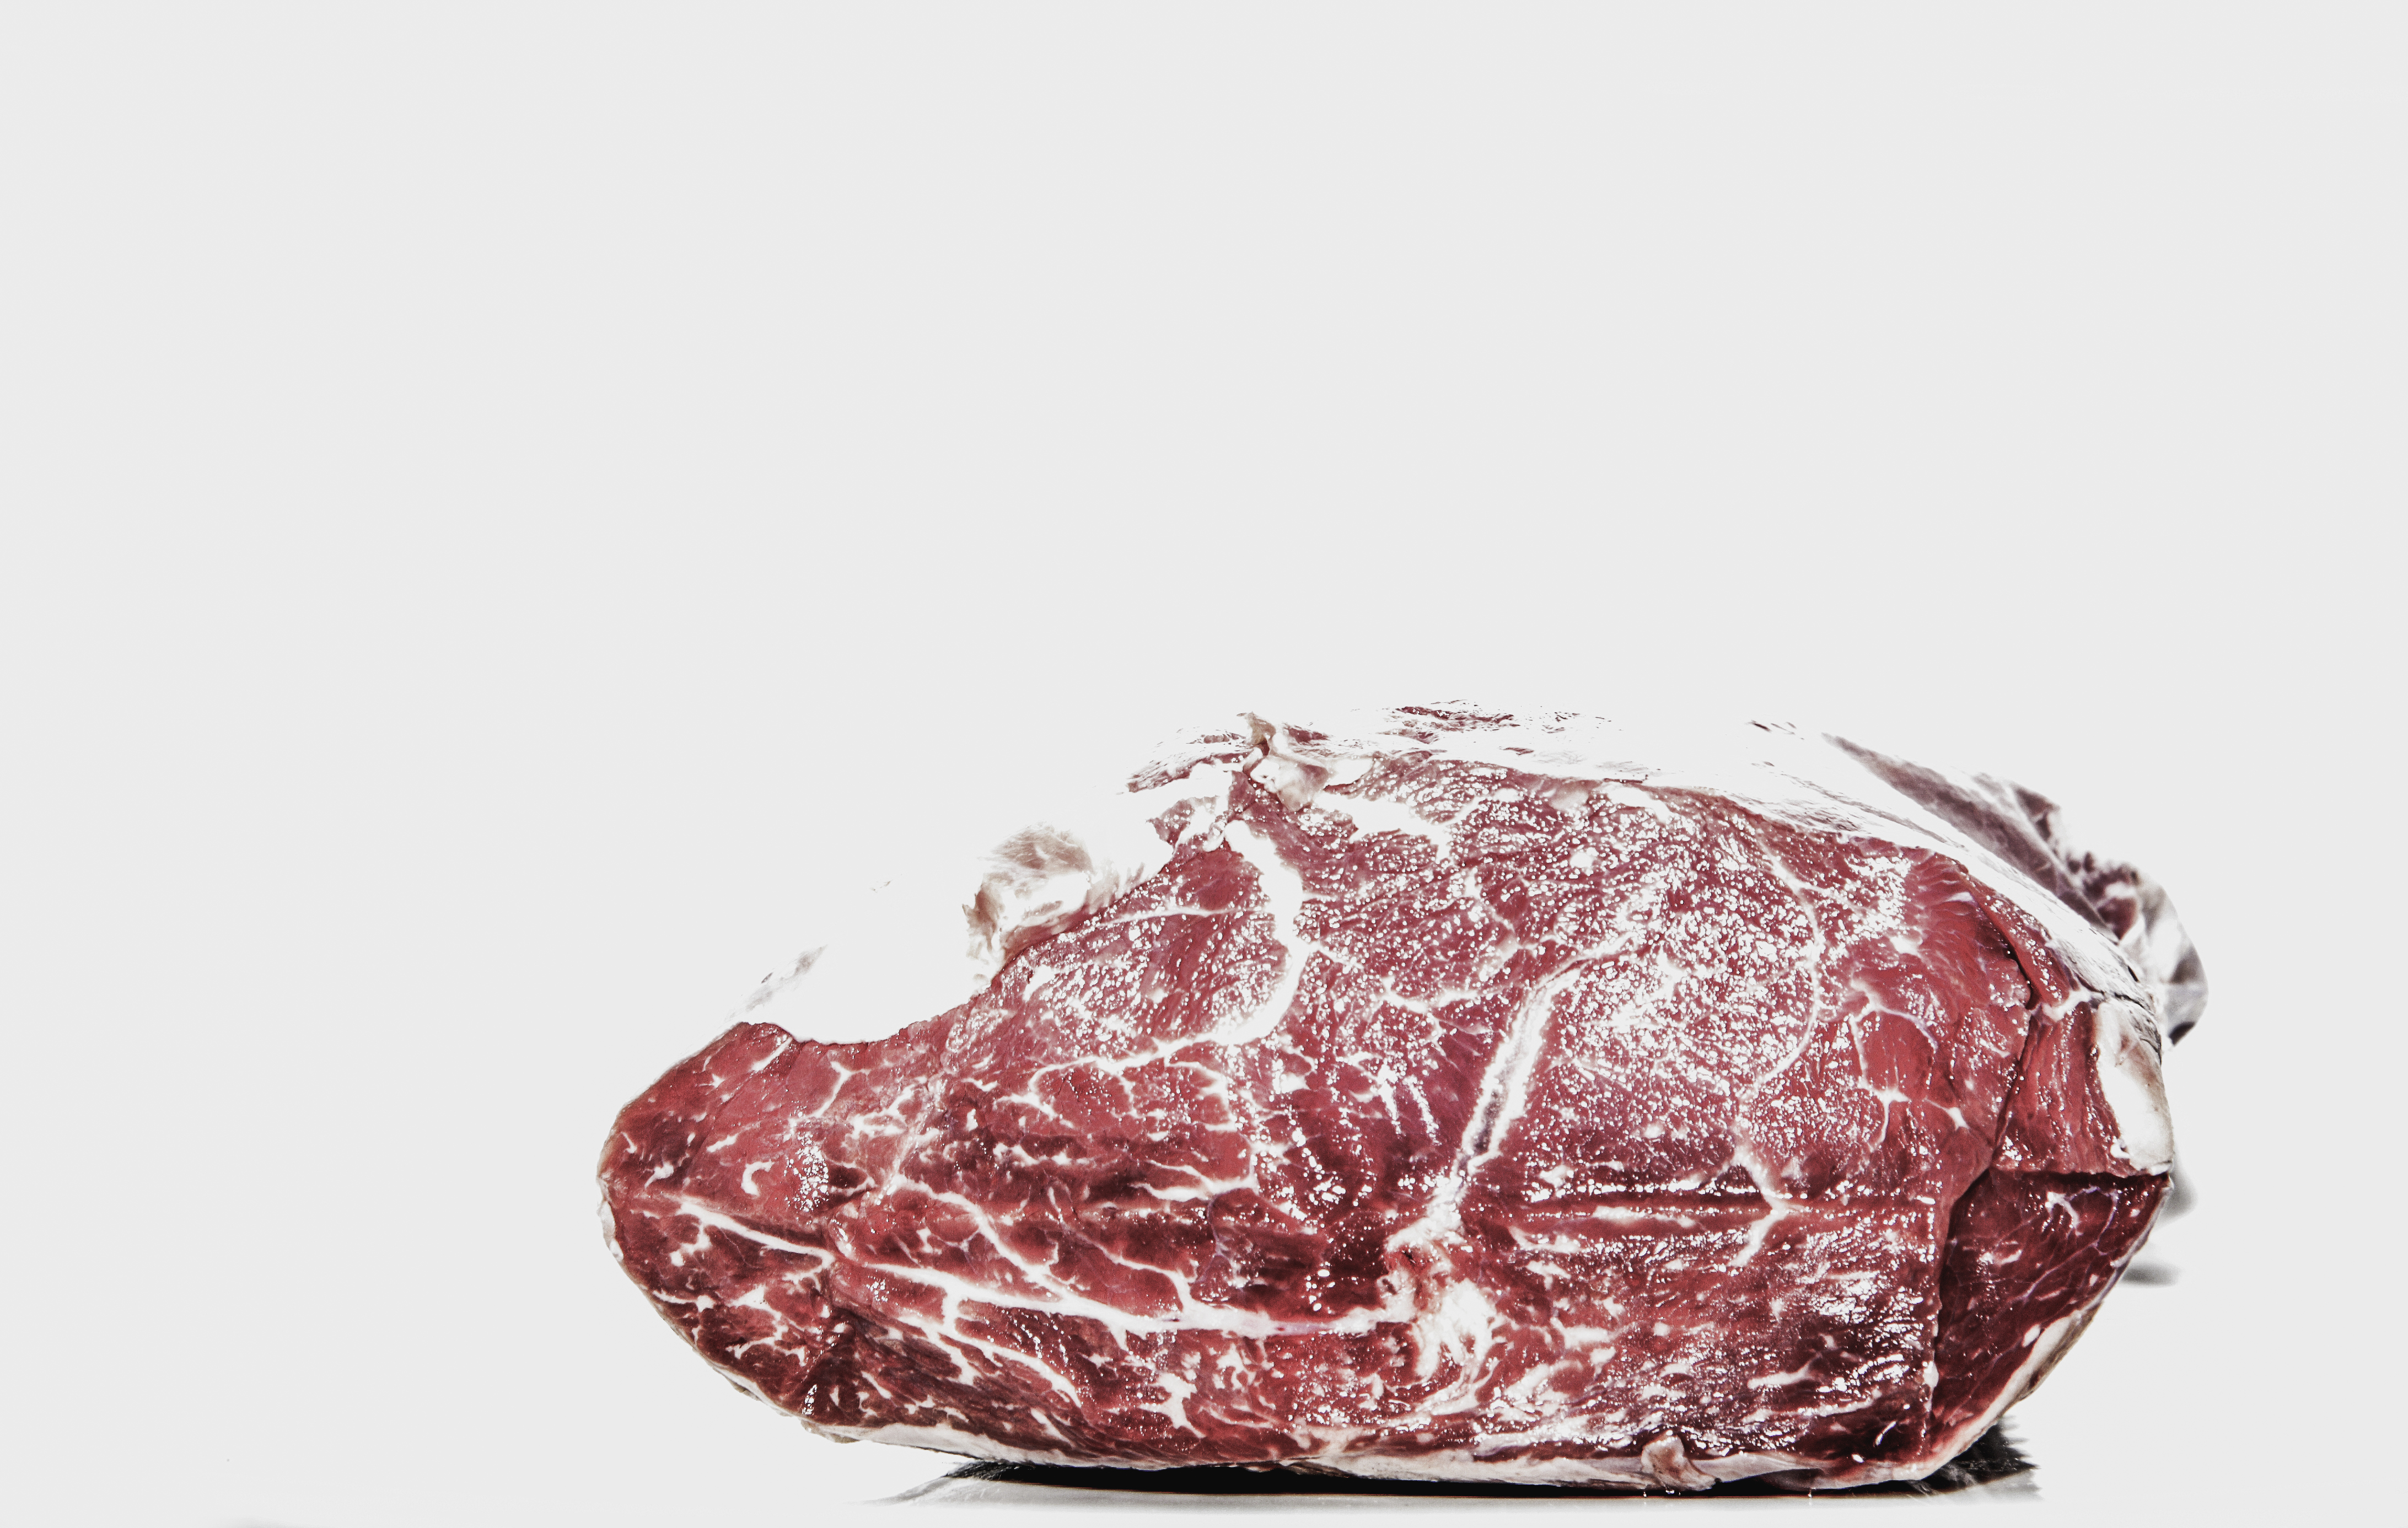
food, meat, beef, steak, human body, raw, organ, flesh, animal source foods, salt cured meat